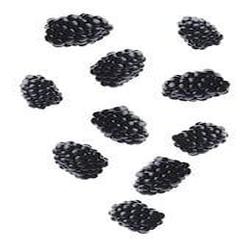
Label: Blackberry